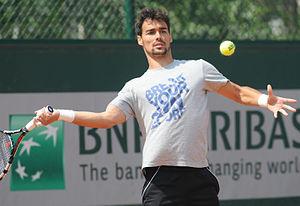
Fabio Fognini, né le 24 mai 1987 à Sanremo, est un joueur de tennis italien, professionnel depuis 2004. Il compte neuf titres en simple pour dix finales perdues, dont un Masters 1000 remporté à Monte-Carlo en 2019.